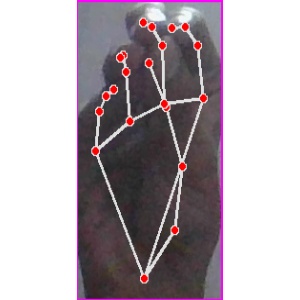
अक्षर: ङ